Marco Cassetti

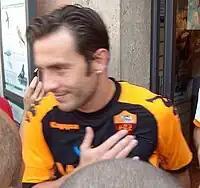
Cassetti with Roma

In December 2009, he scored a winner against Lazio. On that day he became a hero for all Roma fans. On 3 June 2010, he signed a new 1-year deal with Roma and his pre-tax salary was increased to €1.8M from €1.34M. His contract was renewed again in March 2011.